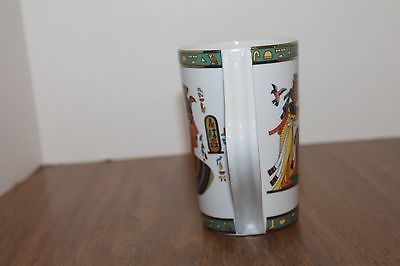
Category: mug